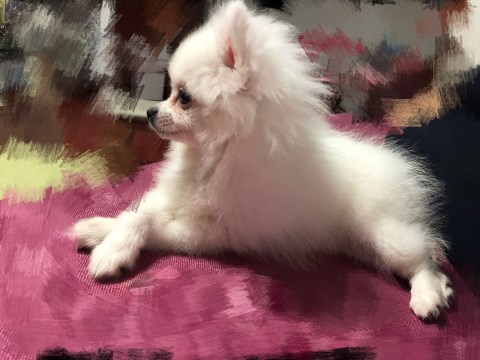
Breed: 1936-n000005-Pomeranian